Naval Base Panama Canal Zone

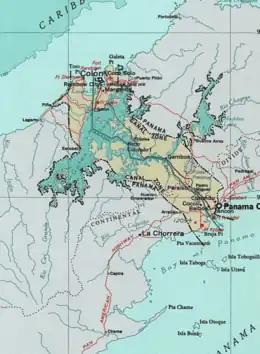
Panama Canal Zone map

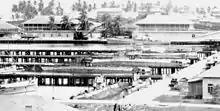
O-class submarines at Coco Solo in 1923.

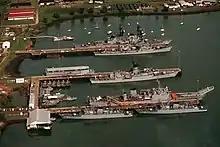
Rodman Naval Station in 1989 with USS Briscoe (DD-977), USS Richard E. Byrd (DDG-23), "Jesse L. Brown ", "Manitowoc", and the Colombian and

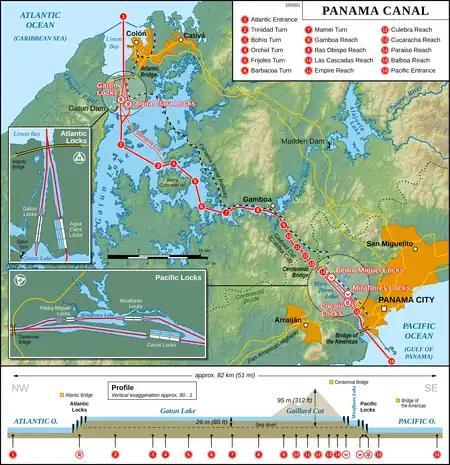
A schematic of the Panama Canal, illustrating the sequence of locks and passages

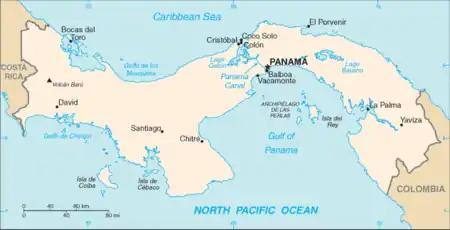
Location of Panama between the Pacific Ocean (bottom) and the Caribbean Sea (top), with the canal at top center

Naval Base Panama Canal Zone refers to a number of United States Navy bases used during World War II to both protect the Panama Canal and the key shipping lanes around the Panama Canal Zone. Bases were built and operated on the Atlantic Ocean side and the Pacific Ocean side. The main Naval Base at the Panama Canal was the Naval Station Coco Solo that had been in operation since 1918.